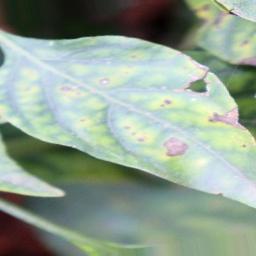
Label: cercospora